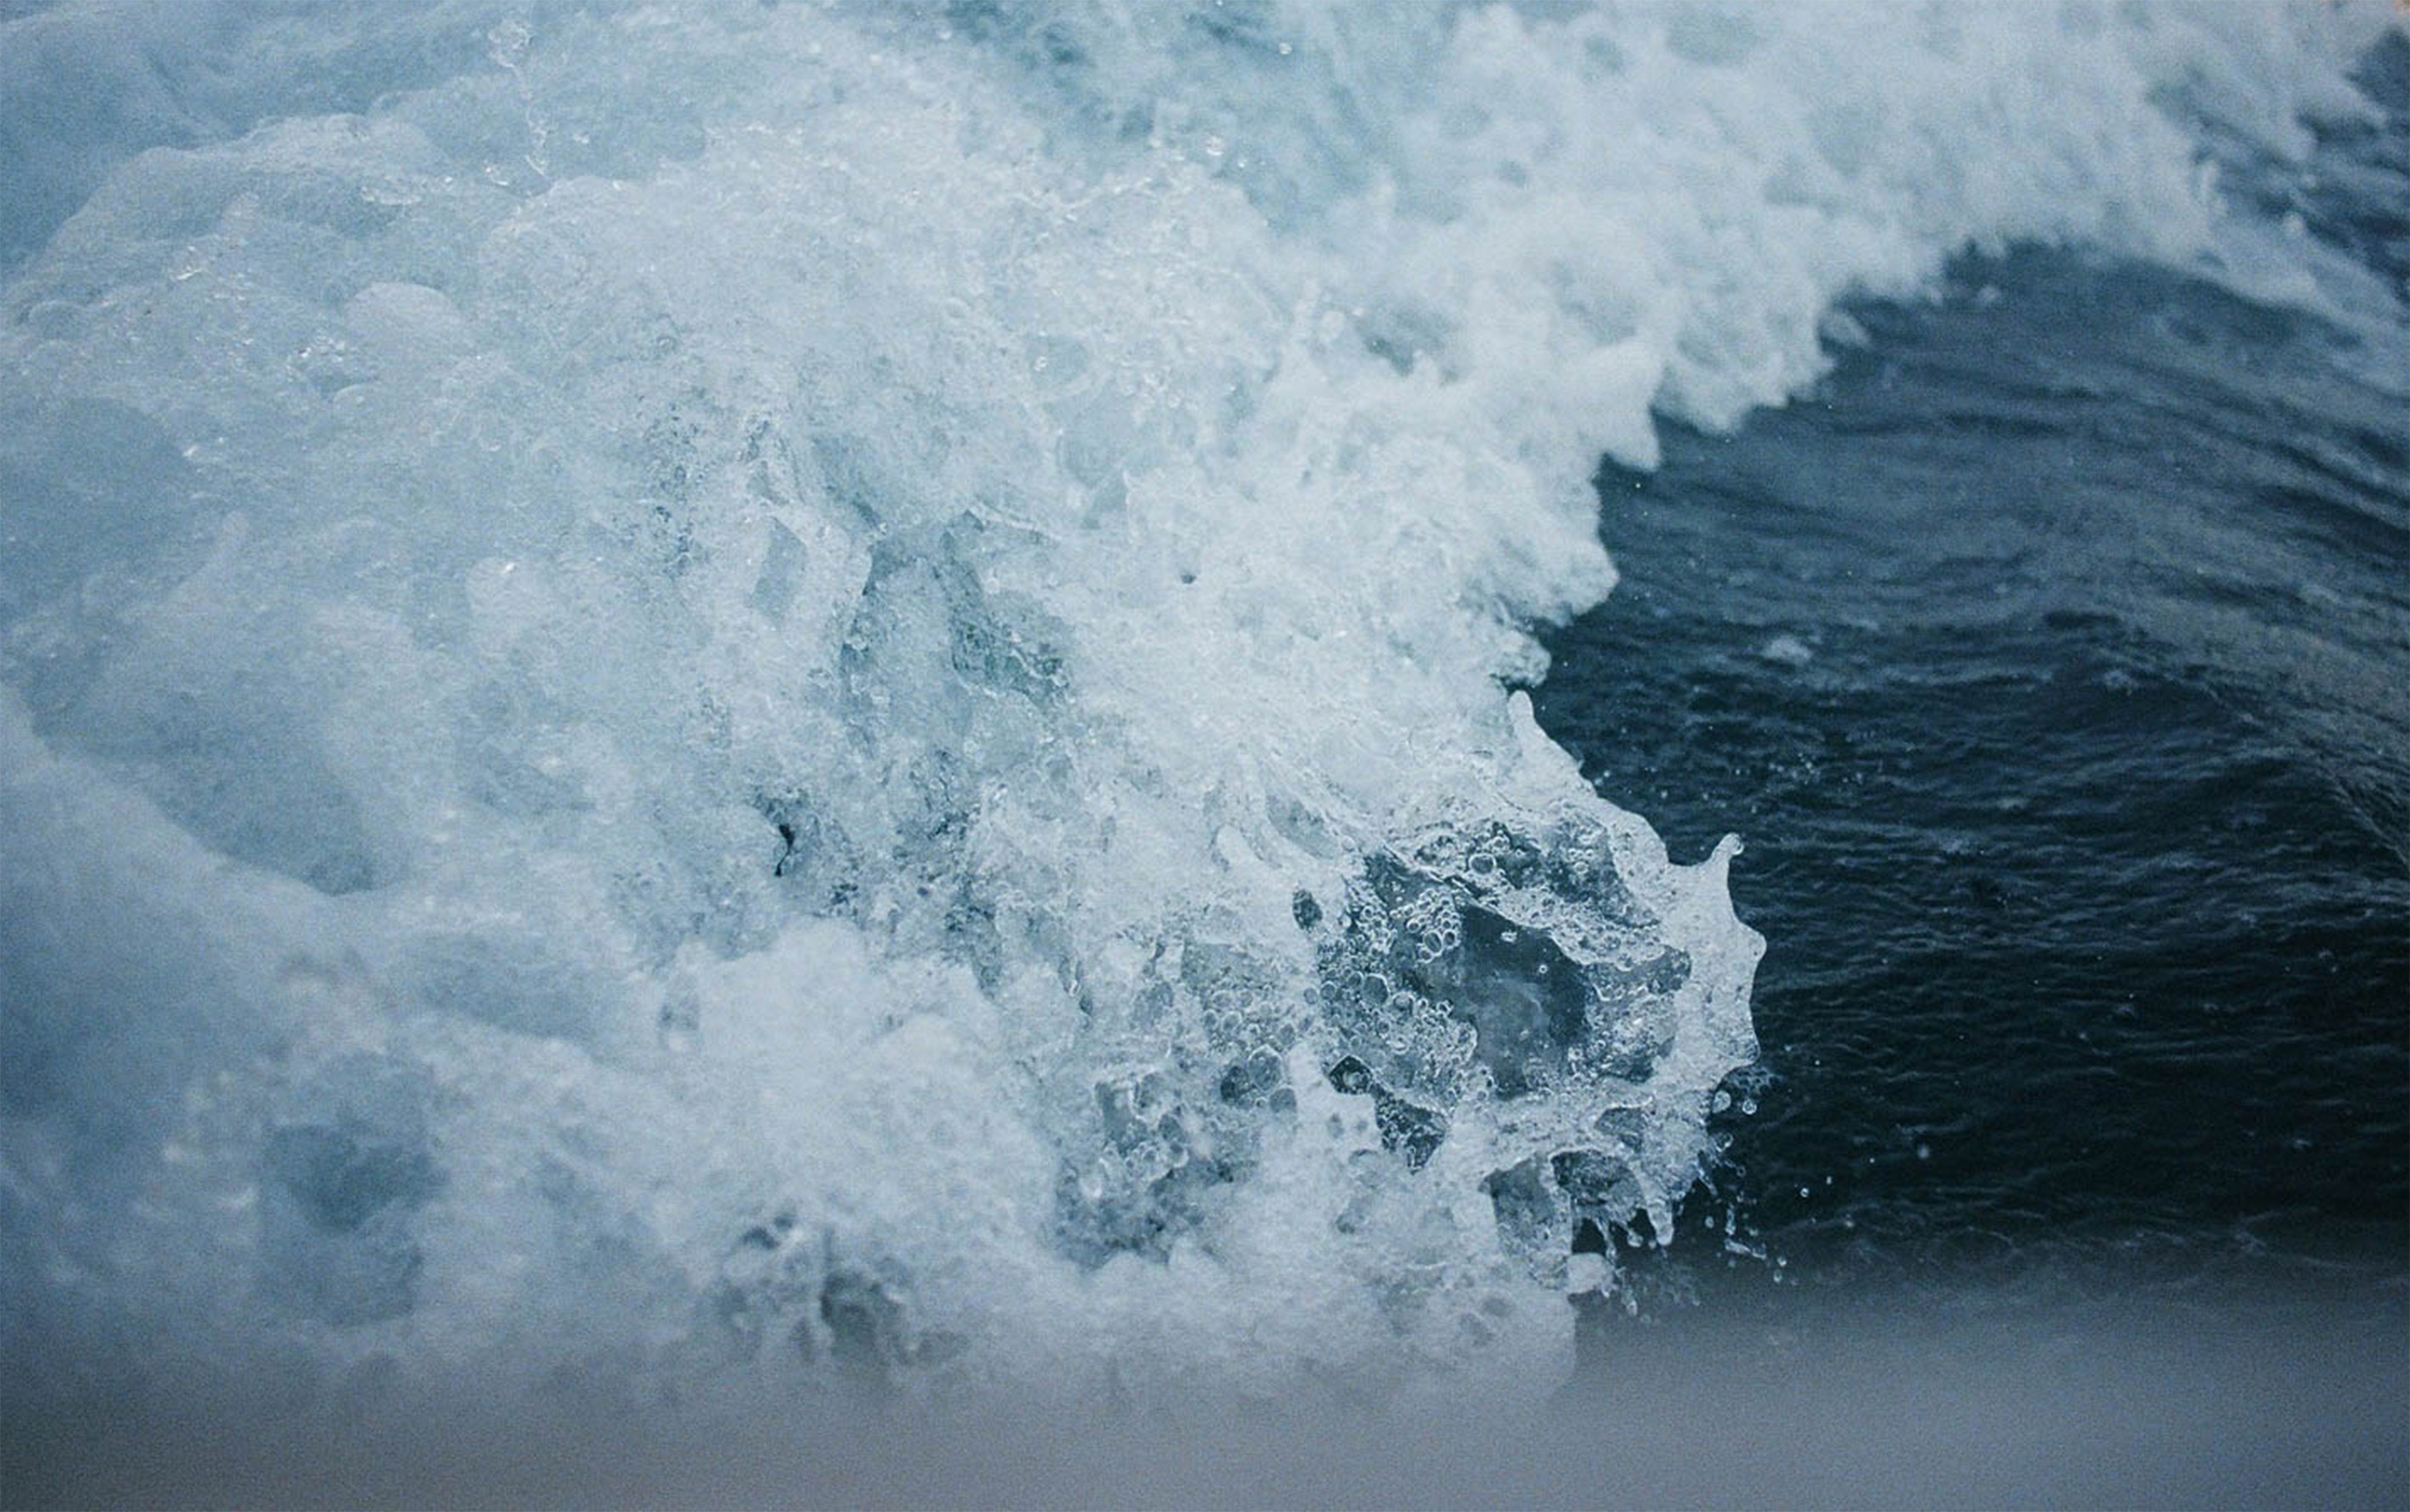
sea, coast, water, ocean, wave, ice, blue, waves, freezing, crashing, arctic ocean, atmospheric phenomenon, geological phenomenon, wind wave